Geology of New Jersey

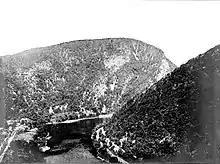
View of the Delaware Water Gap in Warren County, seen from the west

The smallest province in the state, it is confined to the northwest corner of the state. The Kittatinny Valley is a part of the Great Appalachian Valley and contain some of the oldest rocks of the province known as the Matinsburg shale created during the Ordovician period. At the edge of this valley is the Kittatinny Ridge which is from 1500 feet to 1800 feet. The ridge goes in a northeast–southwest axis. Beyond this ridge, there are series of rolling hills and small ridges underlain by Silurian and Devonian aged rocks.